The Gangster (1947 film)

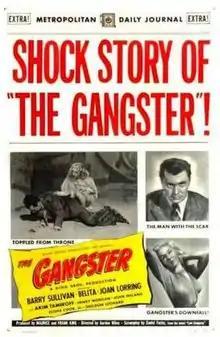
Theatrical release poster

The Gangster (aka Low Company) is a 1947 American crime film noir starring Barry Sullivan, Belita, Joan Lorring and Akim Tamiroff. It was directed by Gordon Wiles, with a screenplay by Daniel Fuchs, based on his novel "Low Company" (1937).